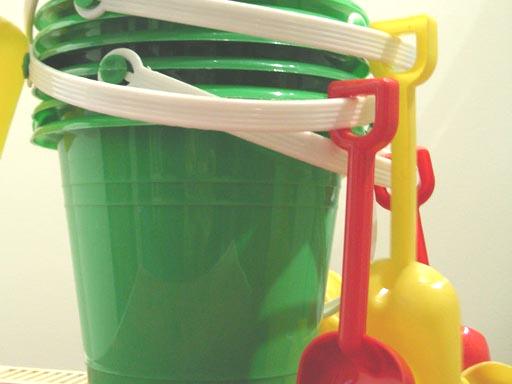
Material: plastic